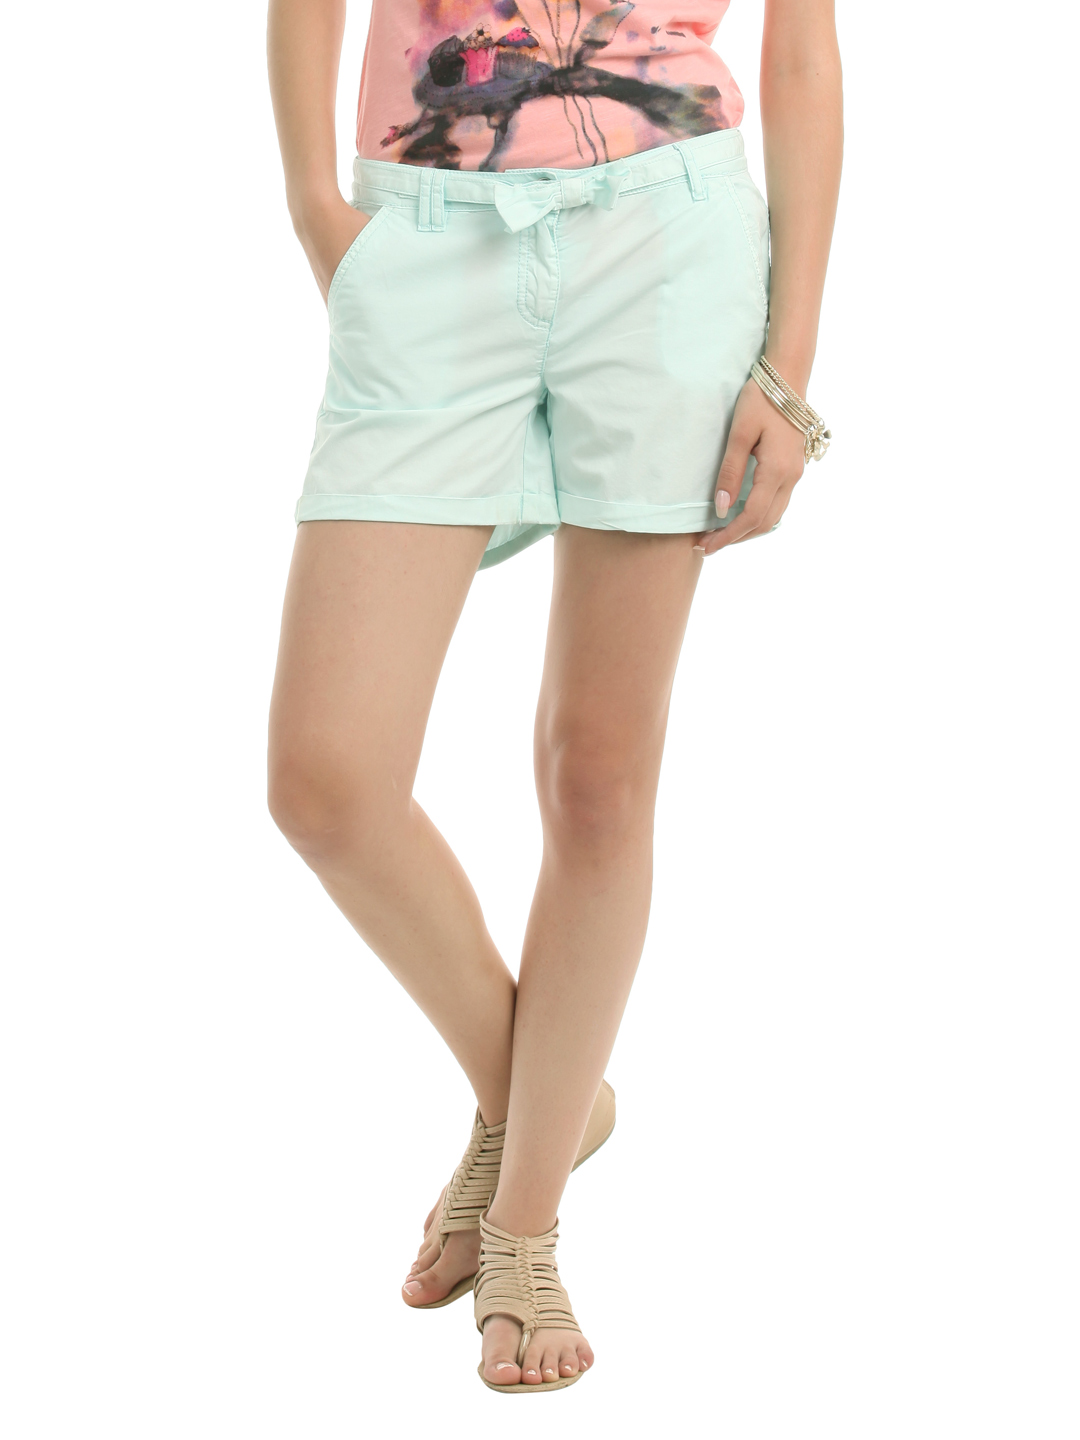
Allen Solly Woman Light Blue  Shorts
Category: Apparel / Bottomwear / Shorts
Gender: Women
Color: Sea Green
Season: Summer 2012
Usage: Casual